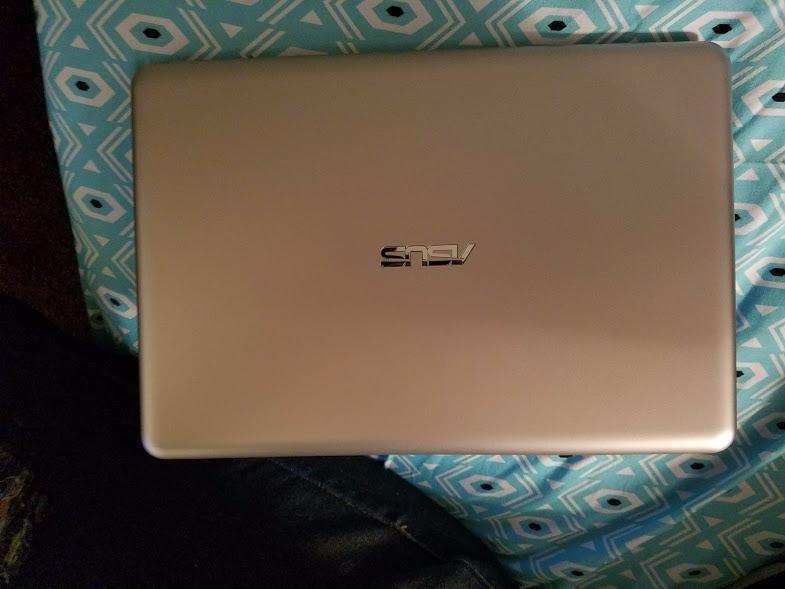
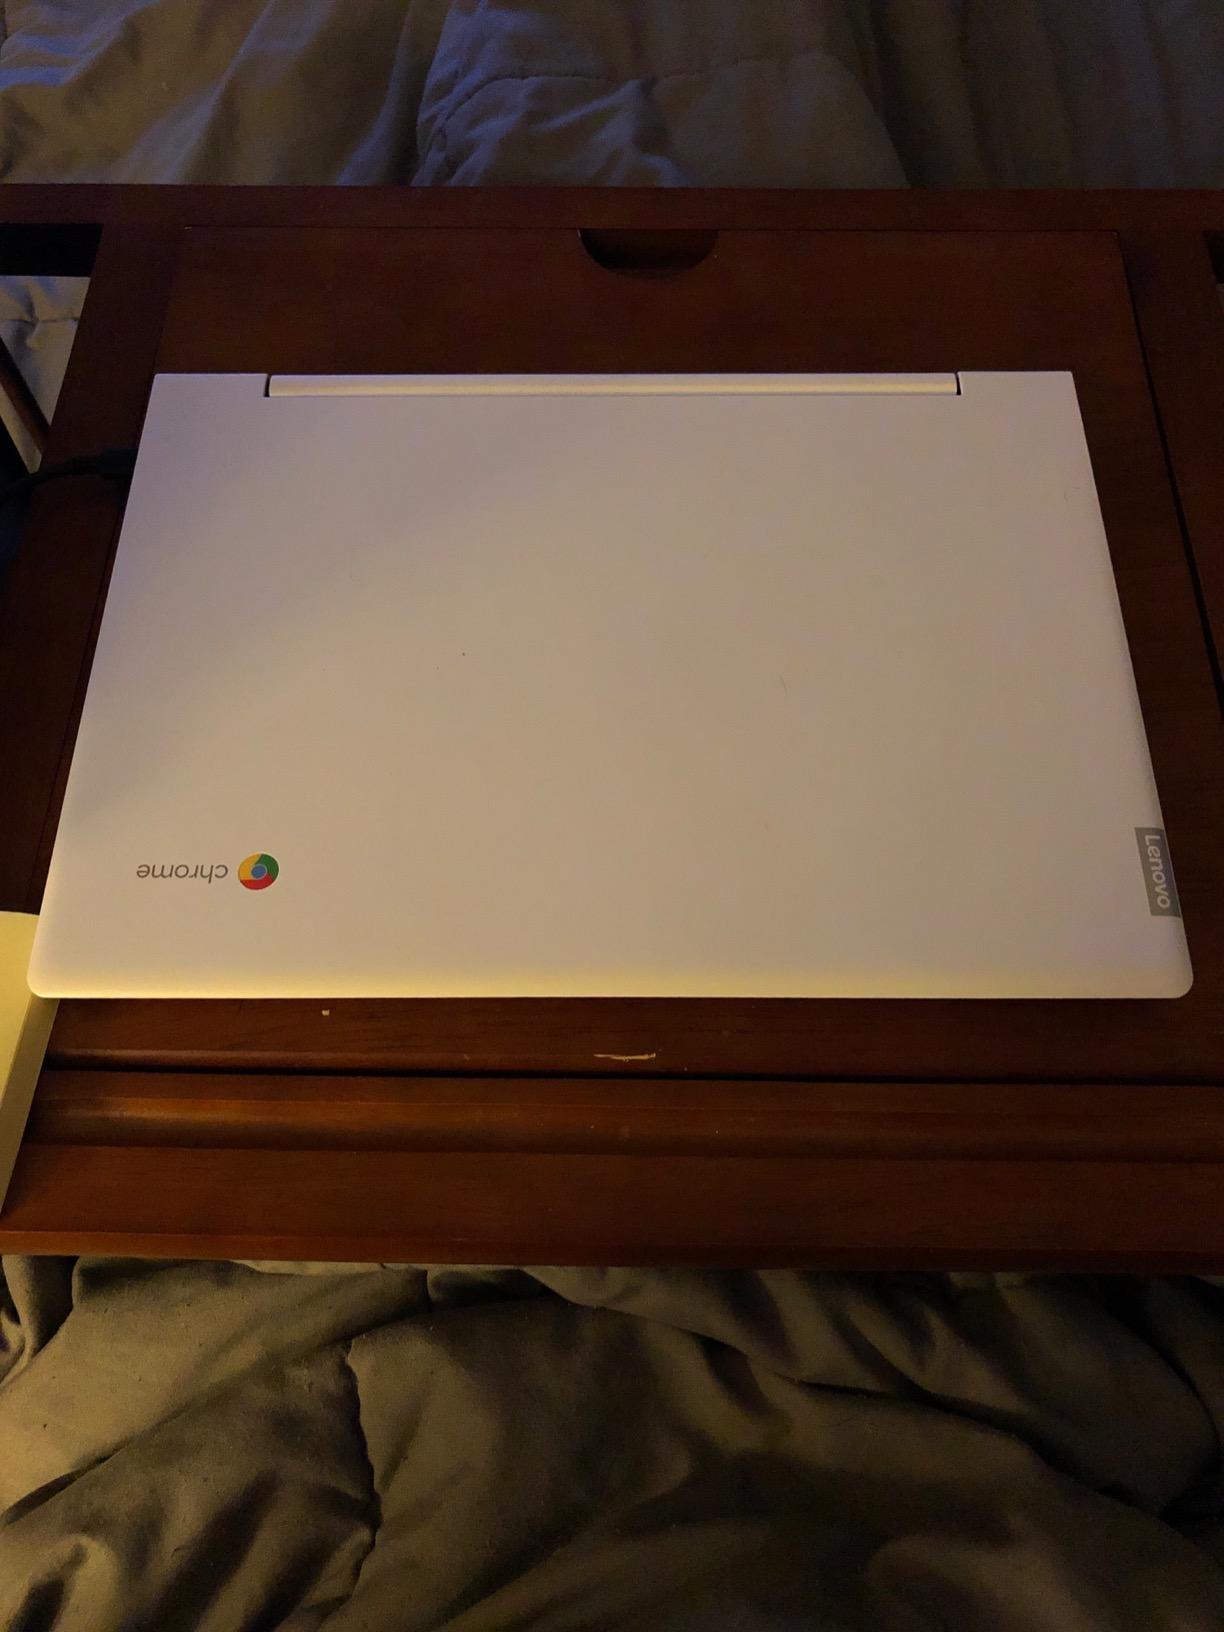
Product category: laptop
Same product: no